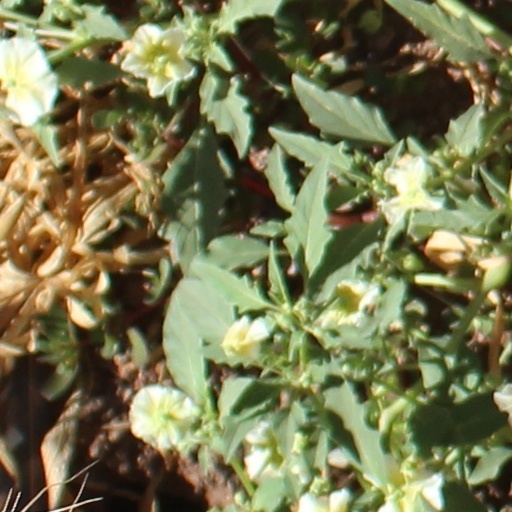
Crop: wheat